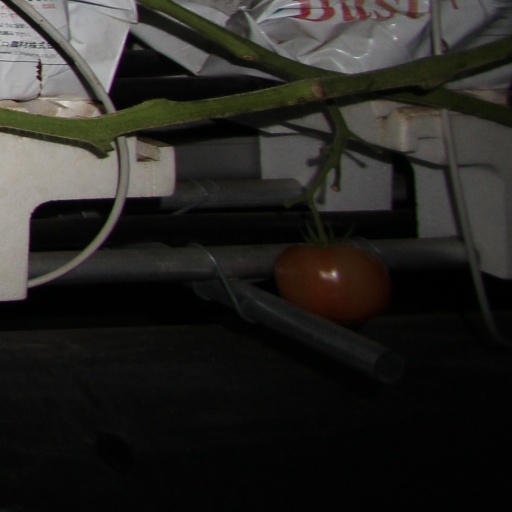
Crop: tomato